Headingley

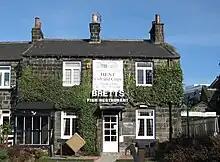
Brett's Fish Restaurant, North Lane

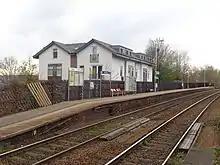
Headingley railway station before redevelopment in 2019.

Headingley is also known in sporting circles; its stadium is known as Headingley – earlier spelt Headingly. The stadium is home to the Yorkshire County Cricket Club, the Northern Superchargers franchise cricket team, the Leeds Rhinos rugby league and Yorkshire Carnegie rugby union clubs. Northern Diamonds play some of their games at Headingley in the Charlotte Edwards Cup and Rachael Heyhoe Flint Trophy.